Cold inflation pressure

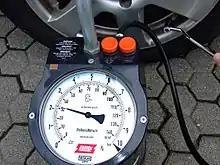
A tire pressure gauge displaying bar (outside) and pounds per square inch (inside)

Cold inflation pressure is the inflation pressure of tires as measured before a car is driven and the tires warmed up. Recommended cold inflation pressure is displayed in the owner's manual and on the Tire Information Placard attached to the vehicle door edge, pillar, glovebox door or fuel filler flap.